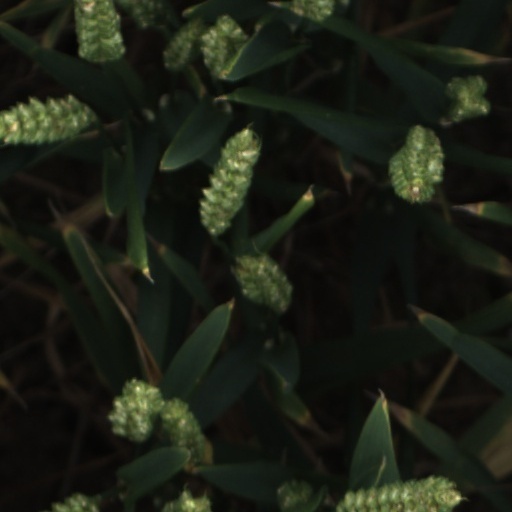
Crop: wheat